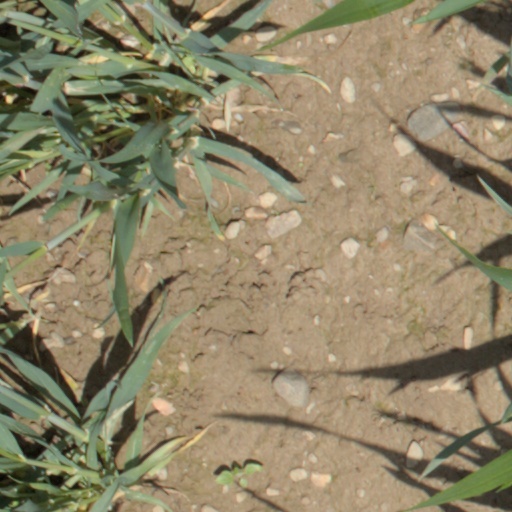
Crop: wheat